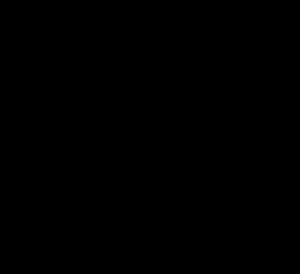
En mathématiques, le produit fibré est une opération entre deux ensembles munis tous deux d'une application vers un même troisième ensemble. Sa définition s'étend à certaines catégories en satisfaisant une propriété universelle de factorisation de diagrammes, en dualité avec la somme amalgamée.
En mathématiques, et plus précisément en théorie des catégories, une propriété universelle est la propriété des objets qui sont la solution d'un problème universel posé par un foncteur. De très nombreux objets classiques des mathématiques, comme la notion de produit cartésien, de groupe quotient, ou de compactifié, peuvent être définis comme des solutions de problèmes universels.